Werl Prison

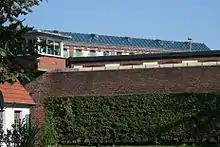
Werl Prison

Werl Prison has about 900 inmates, and is one of the largest prisons in Germany. It is located in the town of Werl in the state of North Rhine-Westphalia, east of Dortmund.